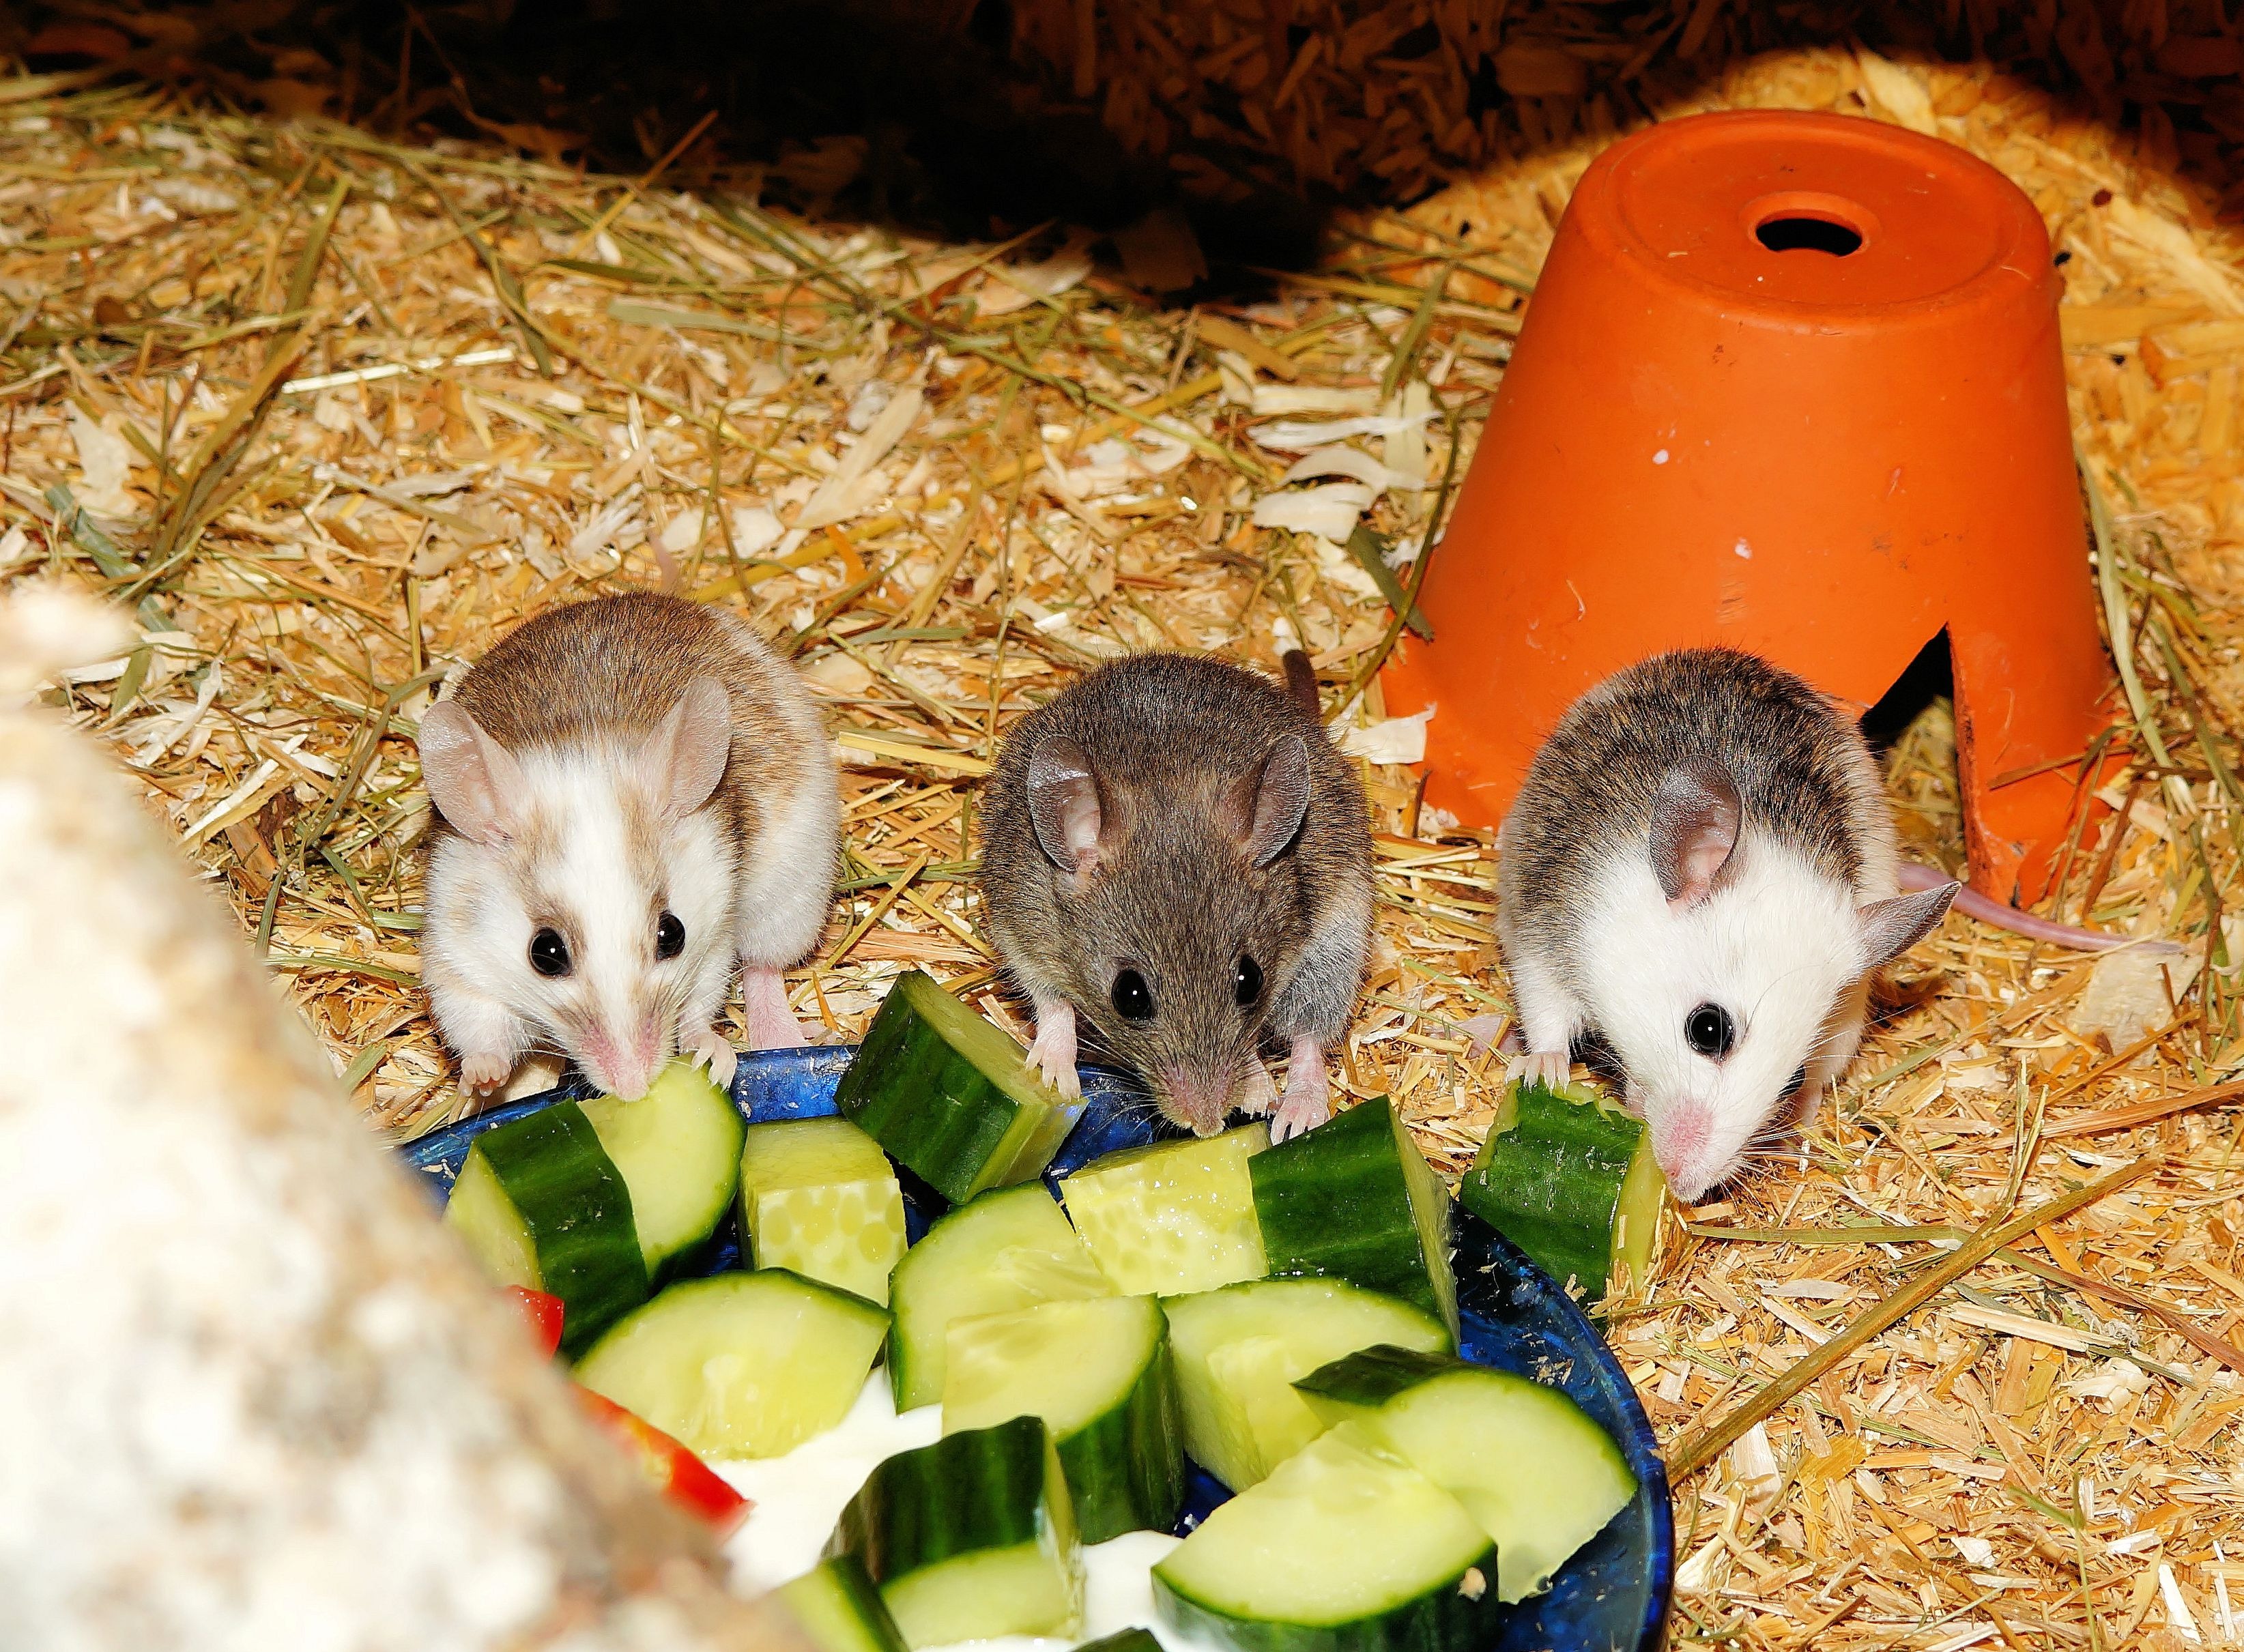
mouse, cute, mammal, hamster, rodent, fauna, rat, rodents, society, vertebrate, mice, gerbil, mastomys, muroidea, muridae